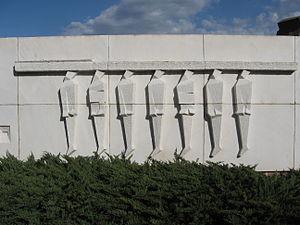
Le parc mémoriel de Bubanj est un ensemble mémoriel de la Seconde Guerre mondiale situé sur territoire du village de Bubanj, dans la municipalité de Palilula et dans la Ville de Niš, en Serbie. Il a été construit pour honorer la mémoire de plus de 10 000 citoyens de la Ville de Niš et autres citoyens de Serbie et de Yougoslavie qui y ont été exécutés par les nazis ; selon d'autres sources, plus de 12 000 personnes y auraient trouvé la mort. En raison de sa valeur historique et humaine, l'actuel parc est inscrit sur la liste des sites mémoriels d'importance exceptionnelle de la République de Serbie.